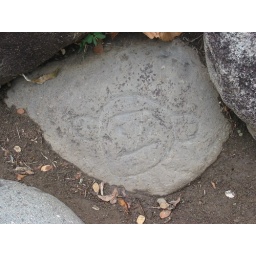
rock with a monkey carved in it